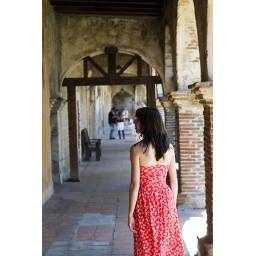
Susie in red dress